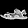
Label: Sandal